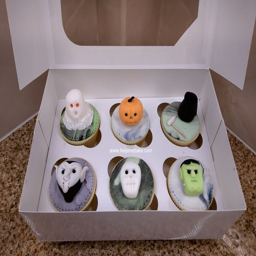
ideas , we will be making these on the upcoming workshop .